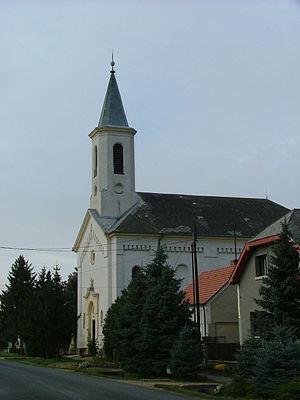
Völcsej est un village et une commune du comitat de Győr-Moson-Sopron en Hongrie.